Pakistan Muslim League (N)

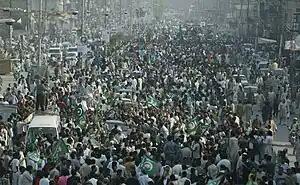
A mass rally of PML(N) in Punjab in support of Nawaz Sharif.

As a result of the Kargil War with India, the PML-N government had generated frustration within the party and a secret splinter group inside the party united on a one-point agenda with all the opposition parties in 1999 to remove Prime Minister Nawaz Sharif from office. This resulted in a military coup d'état. The Supreme Court validated the coup and gave General Pervez Musharraf three years to hold general elections. After deposing Sharif's government, the party split into several groups and its size shrunk as many of its members decided to defect to the splinter political bloc. Many of its most influential members, sponsors, and financiers came to defect to the new group that was sympathetic to Pervez Musharraf. This splinter group emerged as the Pakistan Muslim League (Q), which registered itself as a political party with the Election Commission. Sharif was removed from the party's presidency and the position was handed over to Dr. Kalsoum Nawaz, wife of Sharif. With Nawaz Sharif exiled to Saudi Arabia, the party's presidency was handed over to Javed Hashmi, and the party began to reassert itself in the coming elections. They campaigned all over the country and competed in the 2002 general elections for the state parliament. The election polls announced the victory of the Pakistan Muslim League (Q) and the liberals, MQM, with PML-Q retaining the majority in the state parliament and brutally defeating the PML-N.